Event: Nepal Earthquake
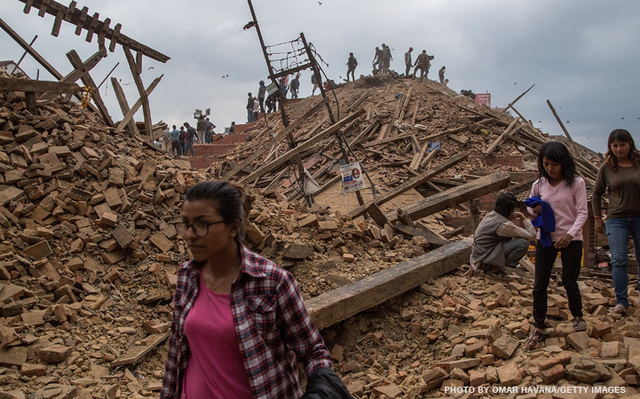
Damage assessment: damage